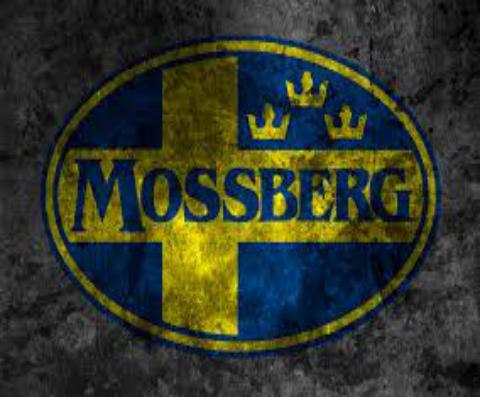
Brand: mossberg
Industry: Others